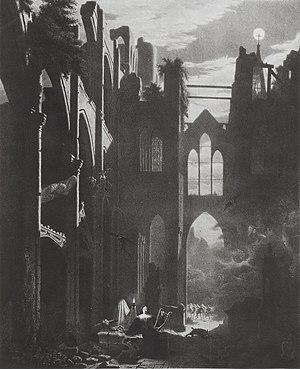
La Muse romantique, lithographie, 1830.
Jean-Philippe Schmit, né le 13 mars 1790 à Paris et mort le 2 juin 1865 dans sa ville natale, est un lithographe, fonctionnaire, homme de lettres et homme politique français.